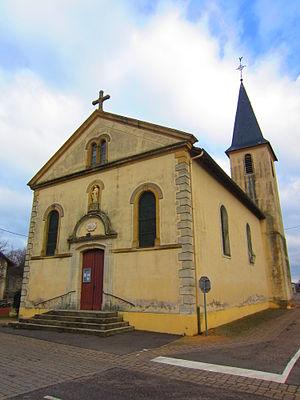
Eglise Secourt
Secourt est une commune française située dans le département de la Moselle, en région Grand Est.